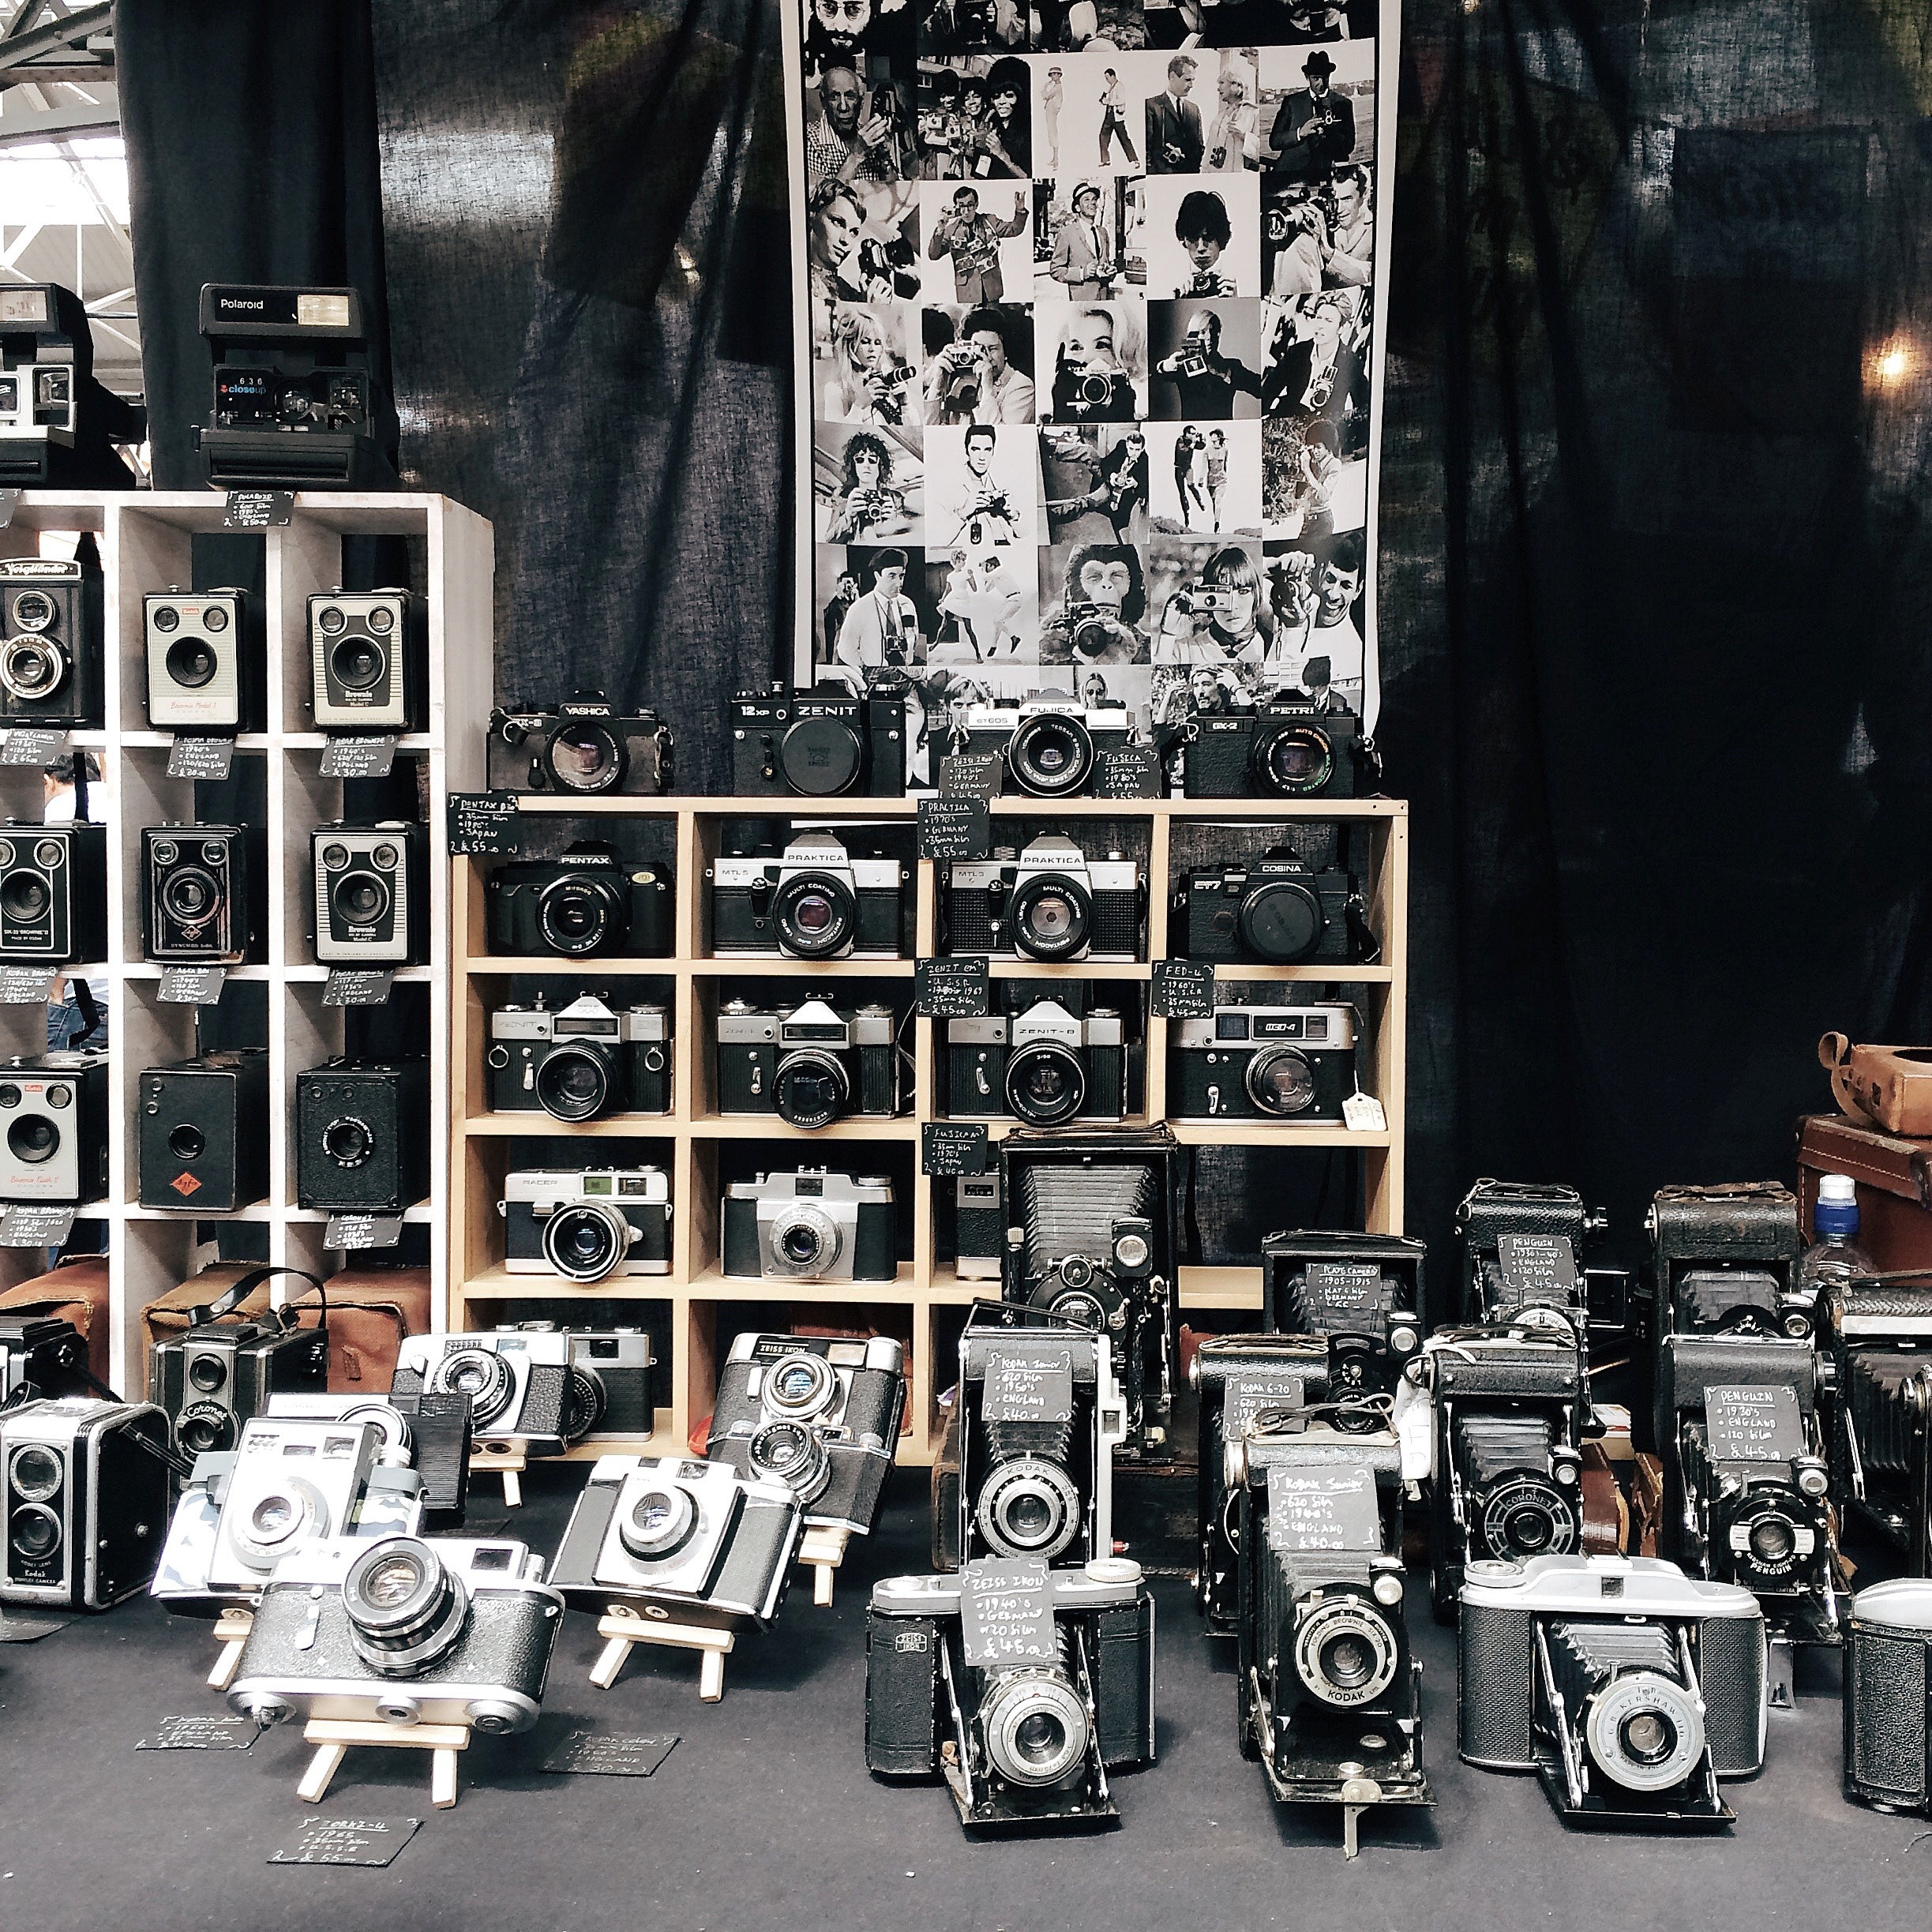
product, automotive design, black and white, collection, room, building, photography, retail, city, shoe, vehicle, wheel, metal, street, scooter, car